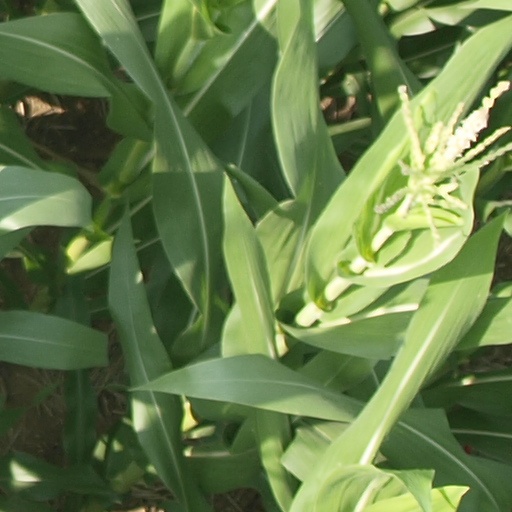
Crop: maize; corn